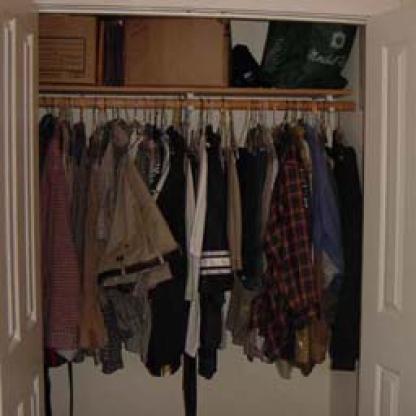
Scene: Indoor